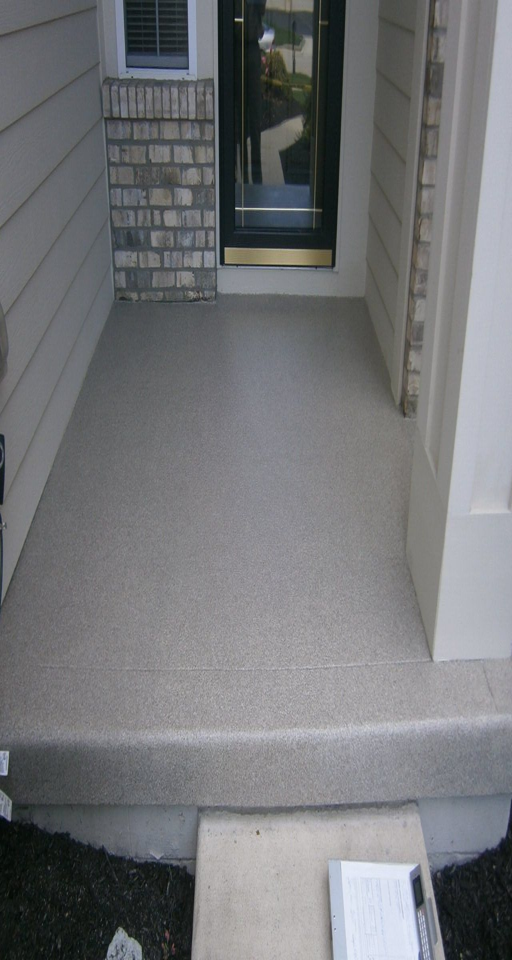
oh area decorative concrete front porch resurfacing contact us for a quote at your